Grilling

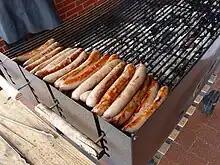
Grilled bratwurst

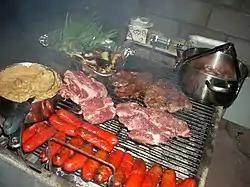
Mexican carne asada. Chorizos are also being grilled.

In Germany, the most prominent outdoor form of grilling is using the gridiron over a bed of burning charcoal. Care is taken that the charcoal does not produce flames. Often beer is sprinkled over the sausages or meat and used to suppress flames. The meat is usually marinated before grilling. Besides charcoal, sometimes gas and electric heat sources are used. Other methods are used less frequently.